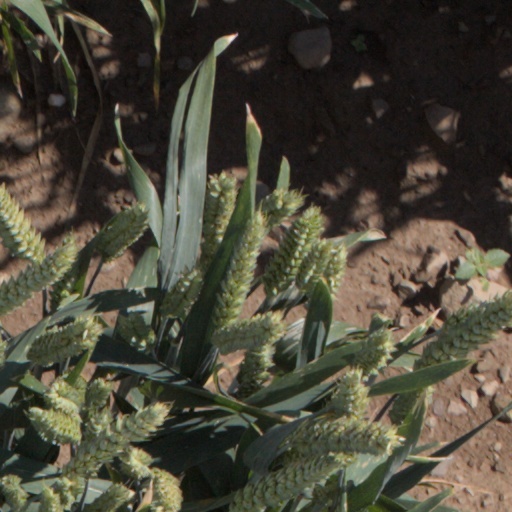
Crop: wheat